Mahjong solitaire

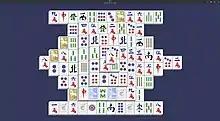
A Mahjong solitaire video game with the tiles arranged in "turtle formation"

Mahjong solitaire (also known as Shanghai solitaire, electronic or computerized mahjong, solitaire mahjong or simply mahjong) is a single-player matching game that uses a set of mahjong tiles rather than cards. It is more commonly played on a computer than as a tabletop game, although it can be played using physical tiles using a special wooden frame for its lengthy set-up process.